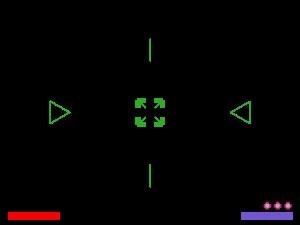
Star Wing, intitulé Star Fox au Japon et en Amérique du Nord, est un jeu vidéo développé par Nintendo EAD avec l’assistance d'Argonaut Games et édité par Nintendo. Il s’agit d’un shoot them up de type rail shooter, sorti sur Super Famicom le 21 février 1993 au Japon, puis le 1ᵉʳ mars aux États-Unis et le 3 juin en Europe. Il constitue le premier opus de la série de jeux vidéo Star Fox. Ce jeu est ressorti en 2017 sur SNES Mini puis dans le Nintendo Switch Online de la Nintendo Switch en septembre 2019.